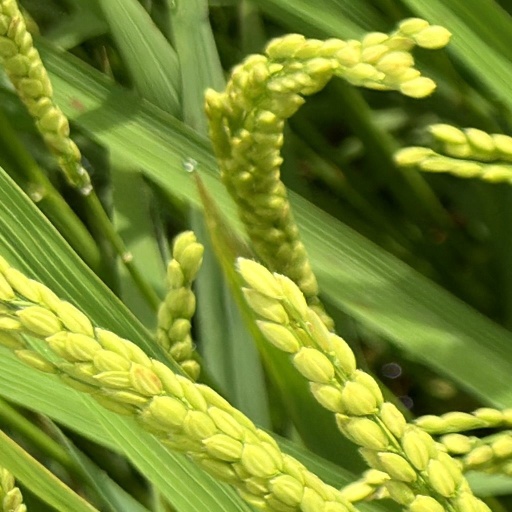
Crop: rice